Karl Lehmann

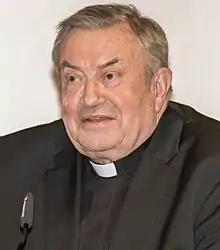
Cardinal Lehmann, 2014

Karl Lehmann (16 May 1936 – 11 March 2018) was a German prelate and cardinal of the Catholic Church. He served as Bishop of Mainz from 1983 to 2016, being elevated to the cardinalate in 2001.